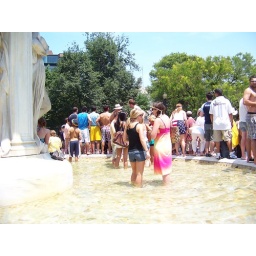
The girl in the tie-dye standing in the fountain totally made me feel like for a second it was suddenly the 60s.